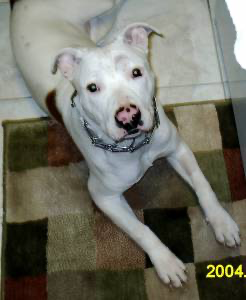
Animal: dog
Breed: american pit bull terrier